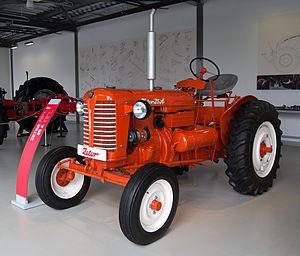
Zetor est un constructeur de matériels agricoles. Son siège est situé à Brno en République tchèque.